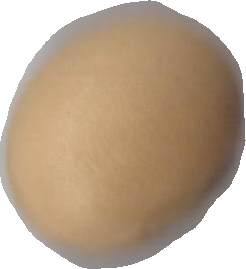
Variety: Grobogan